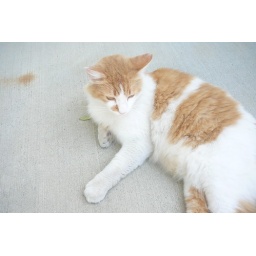
Creamy - A cat from down the street that comes around to have some Tuna almost everyday.